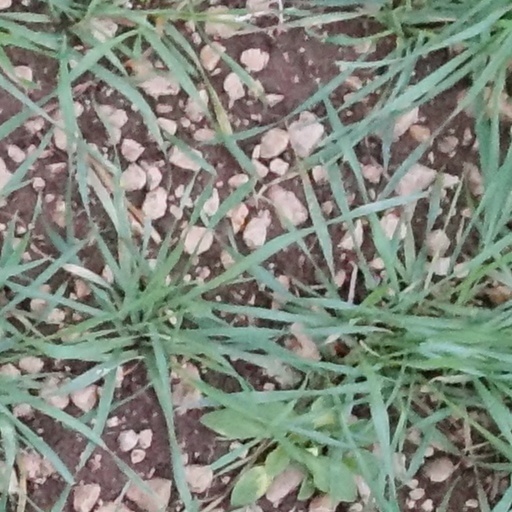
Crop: wheat